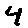
Label: 4